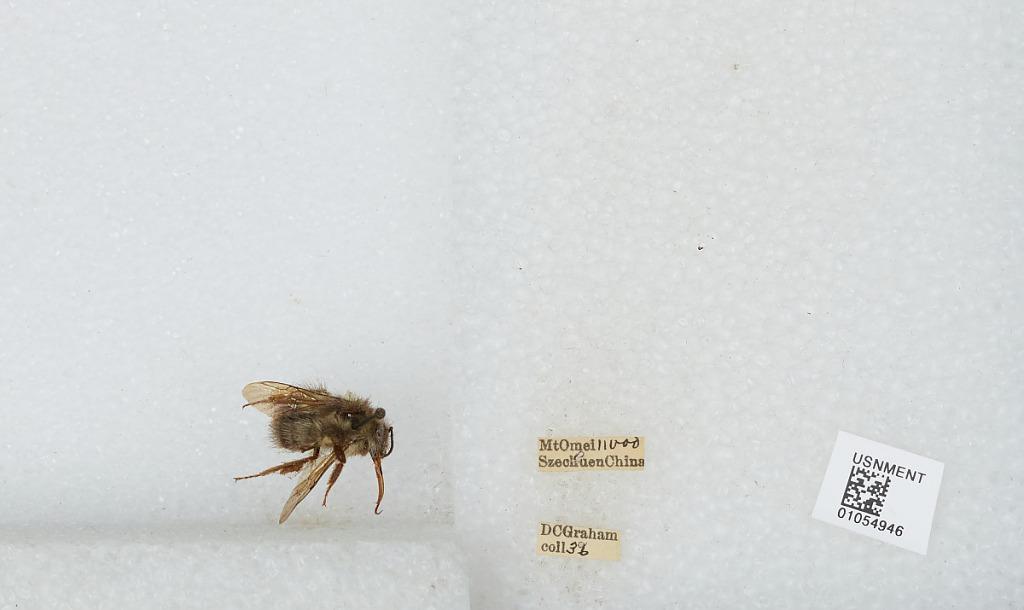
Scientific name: Bombus sp.
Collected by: D. Graham
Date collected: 1936--
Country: China
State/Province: Sichuan
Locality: Mount Emei